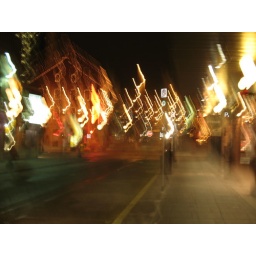
A stop sign in the byward market after a few pints.